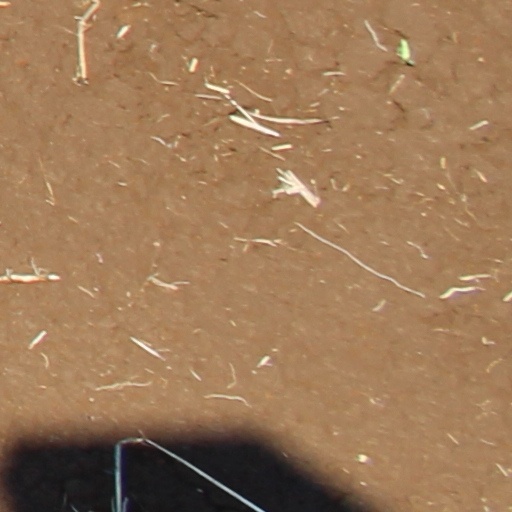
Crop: wheat